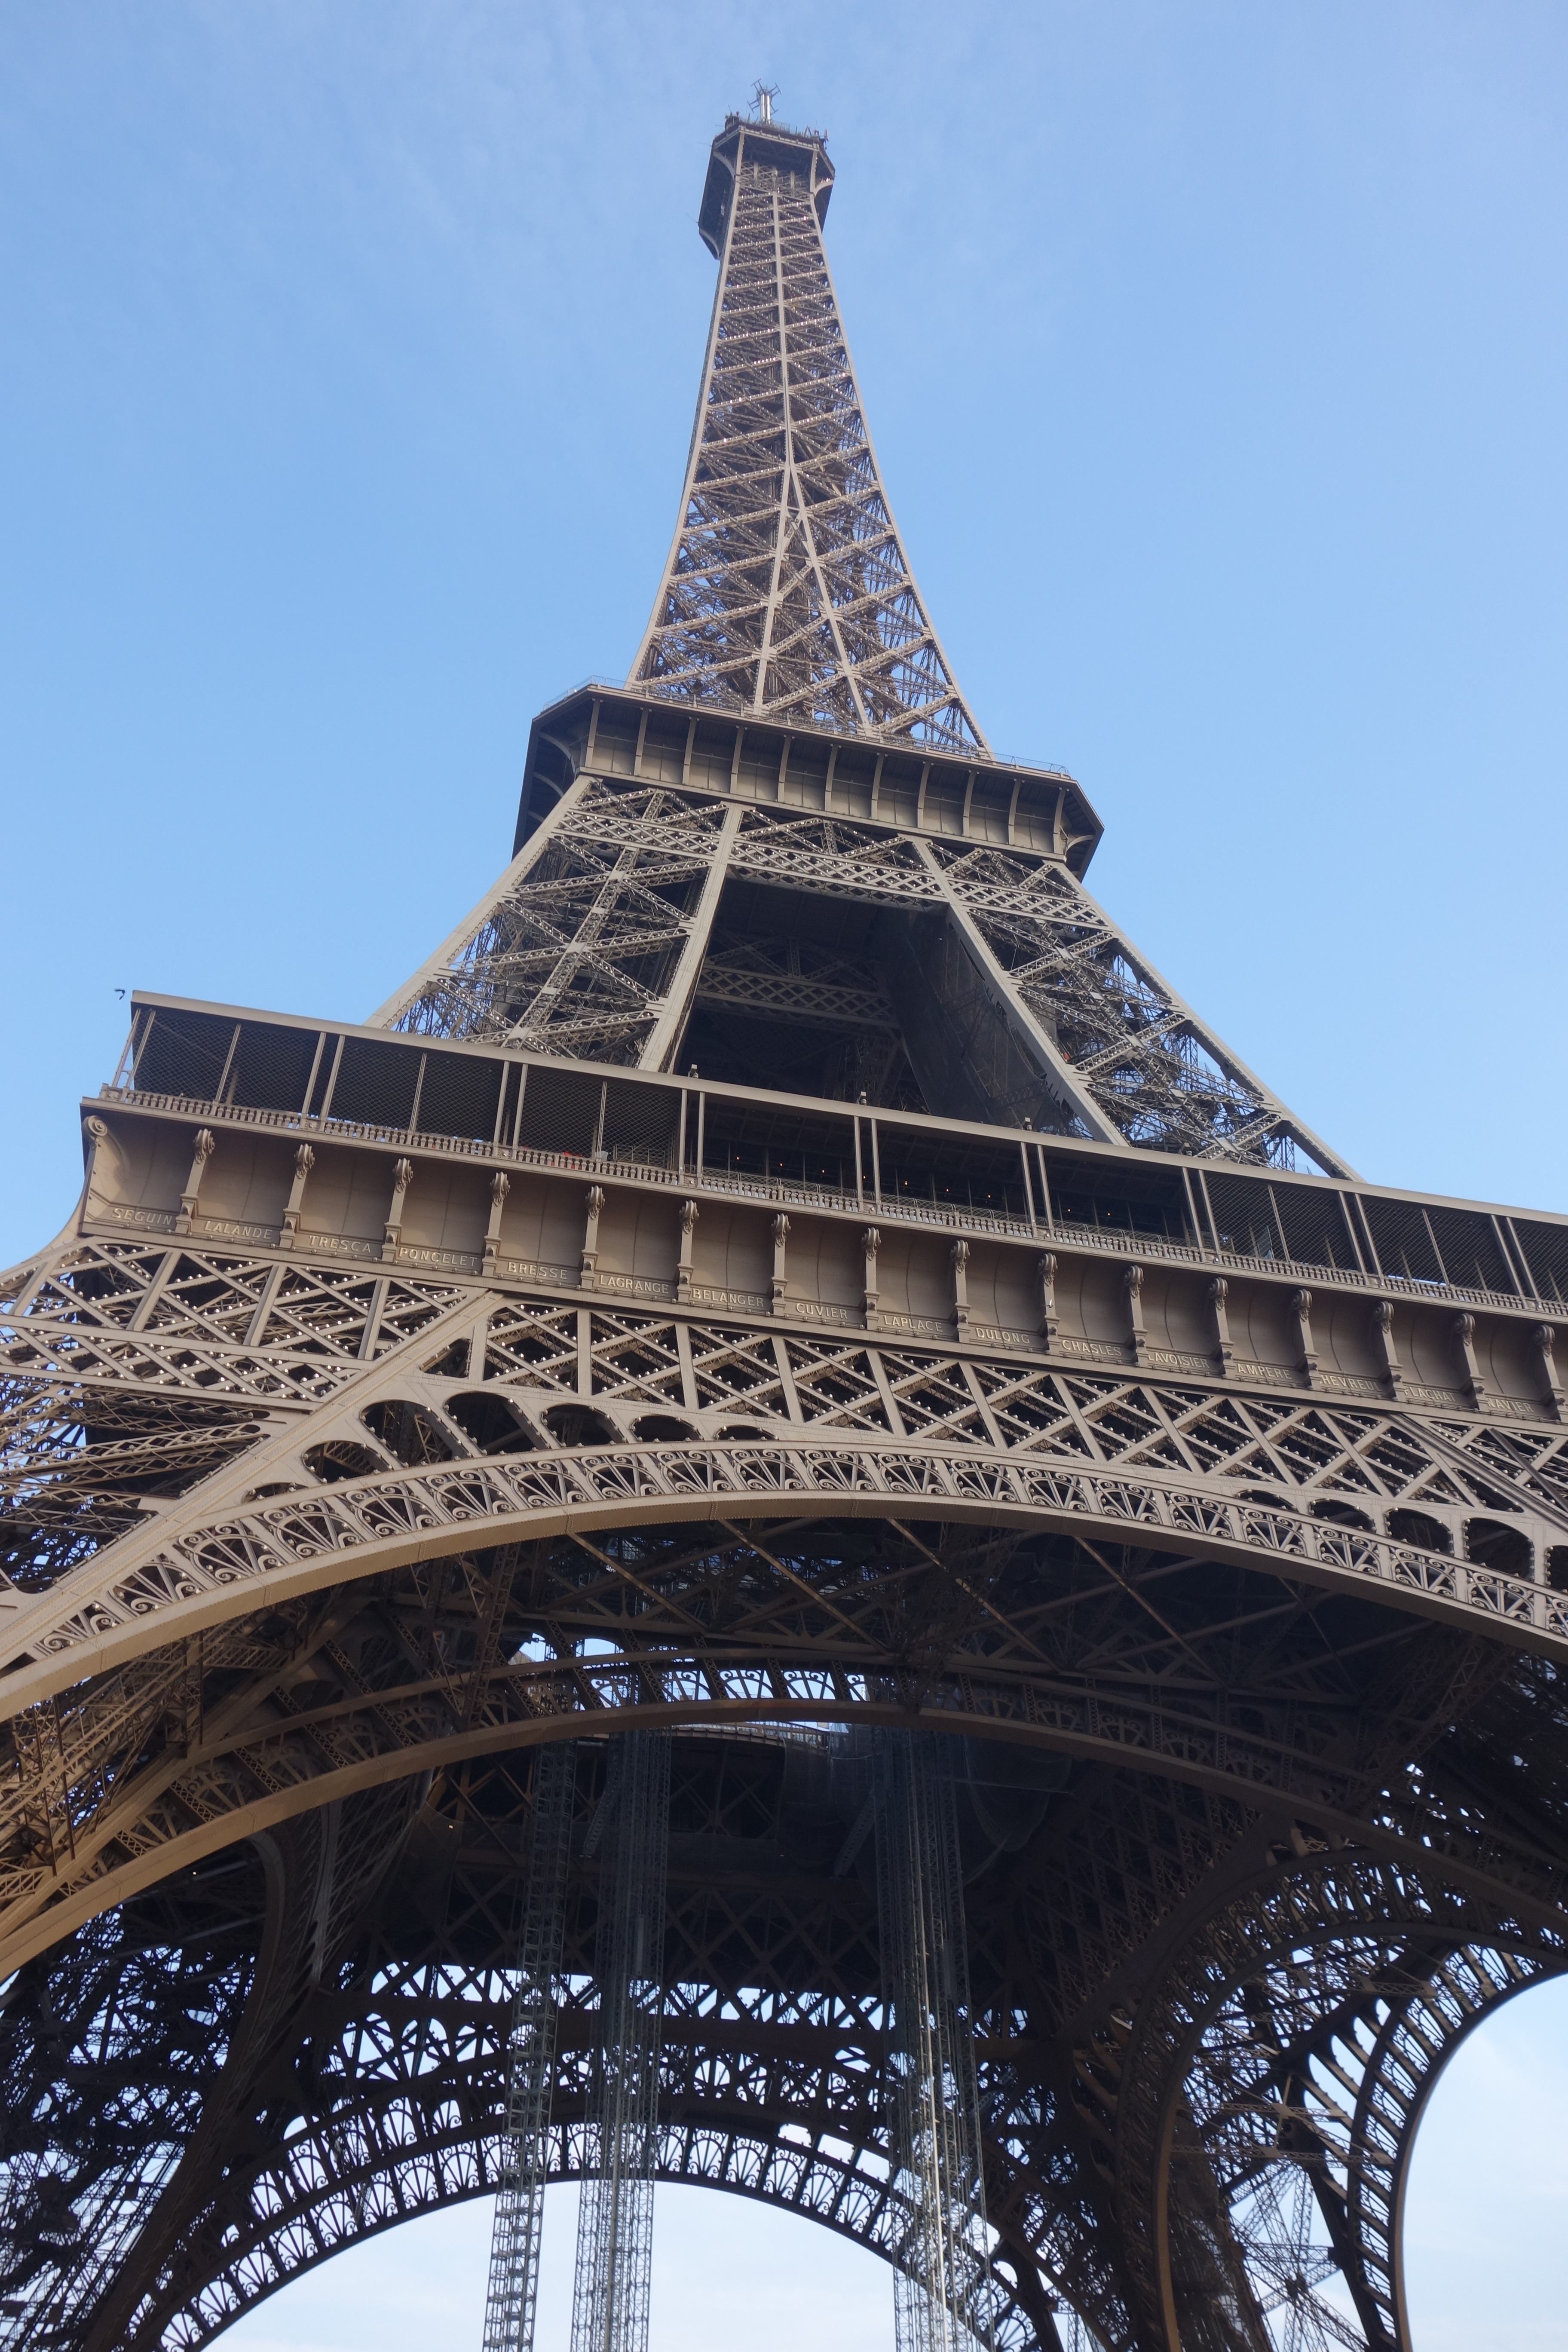
architecture, tower, landmark, temple, symmetry